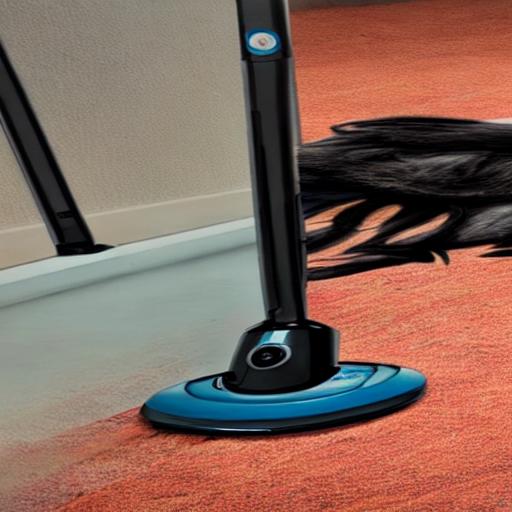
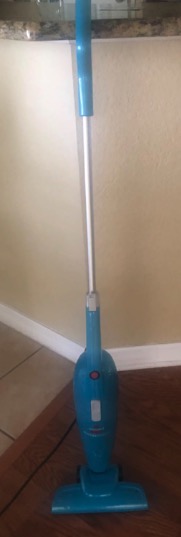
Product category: items_vacuum
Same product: no